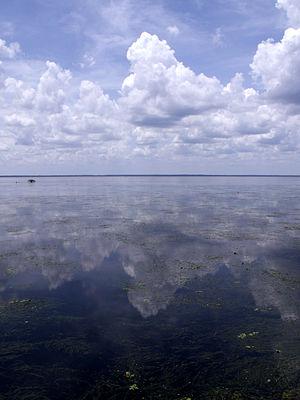
Le fleuve Saint Johns est le plus long cours d'eau de l'État américain de la Floride. Utilisé essentiellement pour le transport de marchandises et les loisirs, il s'étend sur une longueur de 500 kilomètres en serpentant à travers ou à la frontière de douze comtés. La dénivellation de sa source à son embouchure est d'environ 9,1 mètres comme la plupart des cours d'eau en Floride, ce qui fait que le Saint Johns a un débit très lent d'environ 0,5 kilomètres par heure, décrit comme « paresseux ». Le fleuve compte parmi les rares cours d'eau aux États-Unis à avoir un lit se dirigeant vers le nord. De nombreux lacs sont formés par le fleuve ou s'y déversent et la largeur maximale de son lit est de 4,8 kilomètres, couvrant plusieurs kilomètres entre Palatka et Jacksonville, cette dernière ville étant la plus grande zone urbaine sur le fleuve. Le point le plus étroit du lit se trouve à sa source, un marais non navigable dans le comté d'Indian River. En tout, 3,5 millions de personnes vivent dans le bassin versant du Saint Johns, lequel est dans les faits composés de trois grands bassins et deux zones hydrographiques associées : le lac George et la rivière Oklawaha.
Le Lac George ou Lac Welaka est un lac de la région d'Ocala en Floride aux États-Unis.